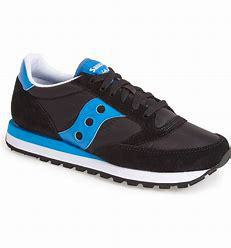
Brand: Saucony
Model: Jazz Original